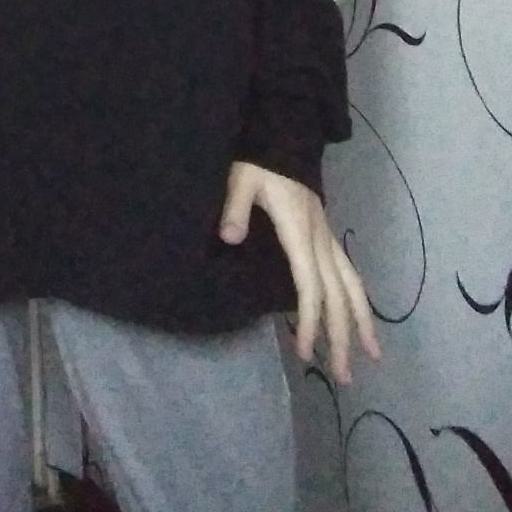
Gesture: no_gesture